Mạc dynasty

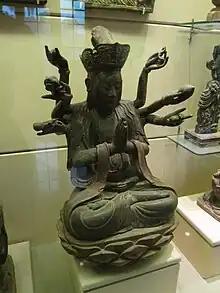
Statue of Avalokiteshvara Bodhisattva, crimson and gilded wood (16th century)

The revolt of the Revival Lê in the south gathered strength and over the next three years all the provinces south of the Red River were captured by the Lê armies. In 1533 the figurehead Lê Emperor, Lê Trang Tông, was officially crowned at the recaptured Tây Đô castle. This marked the beginning of the Southern and Northern dynasties era. The Lê and Mạc would continue the lengthy civil war over the next 40 years.